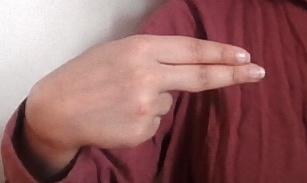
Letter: ain